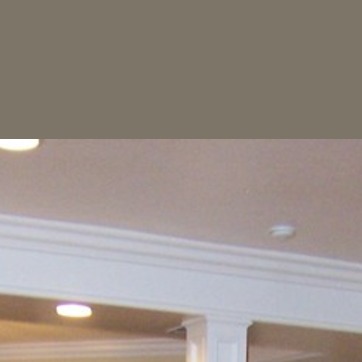
Material: painted